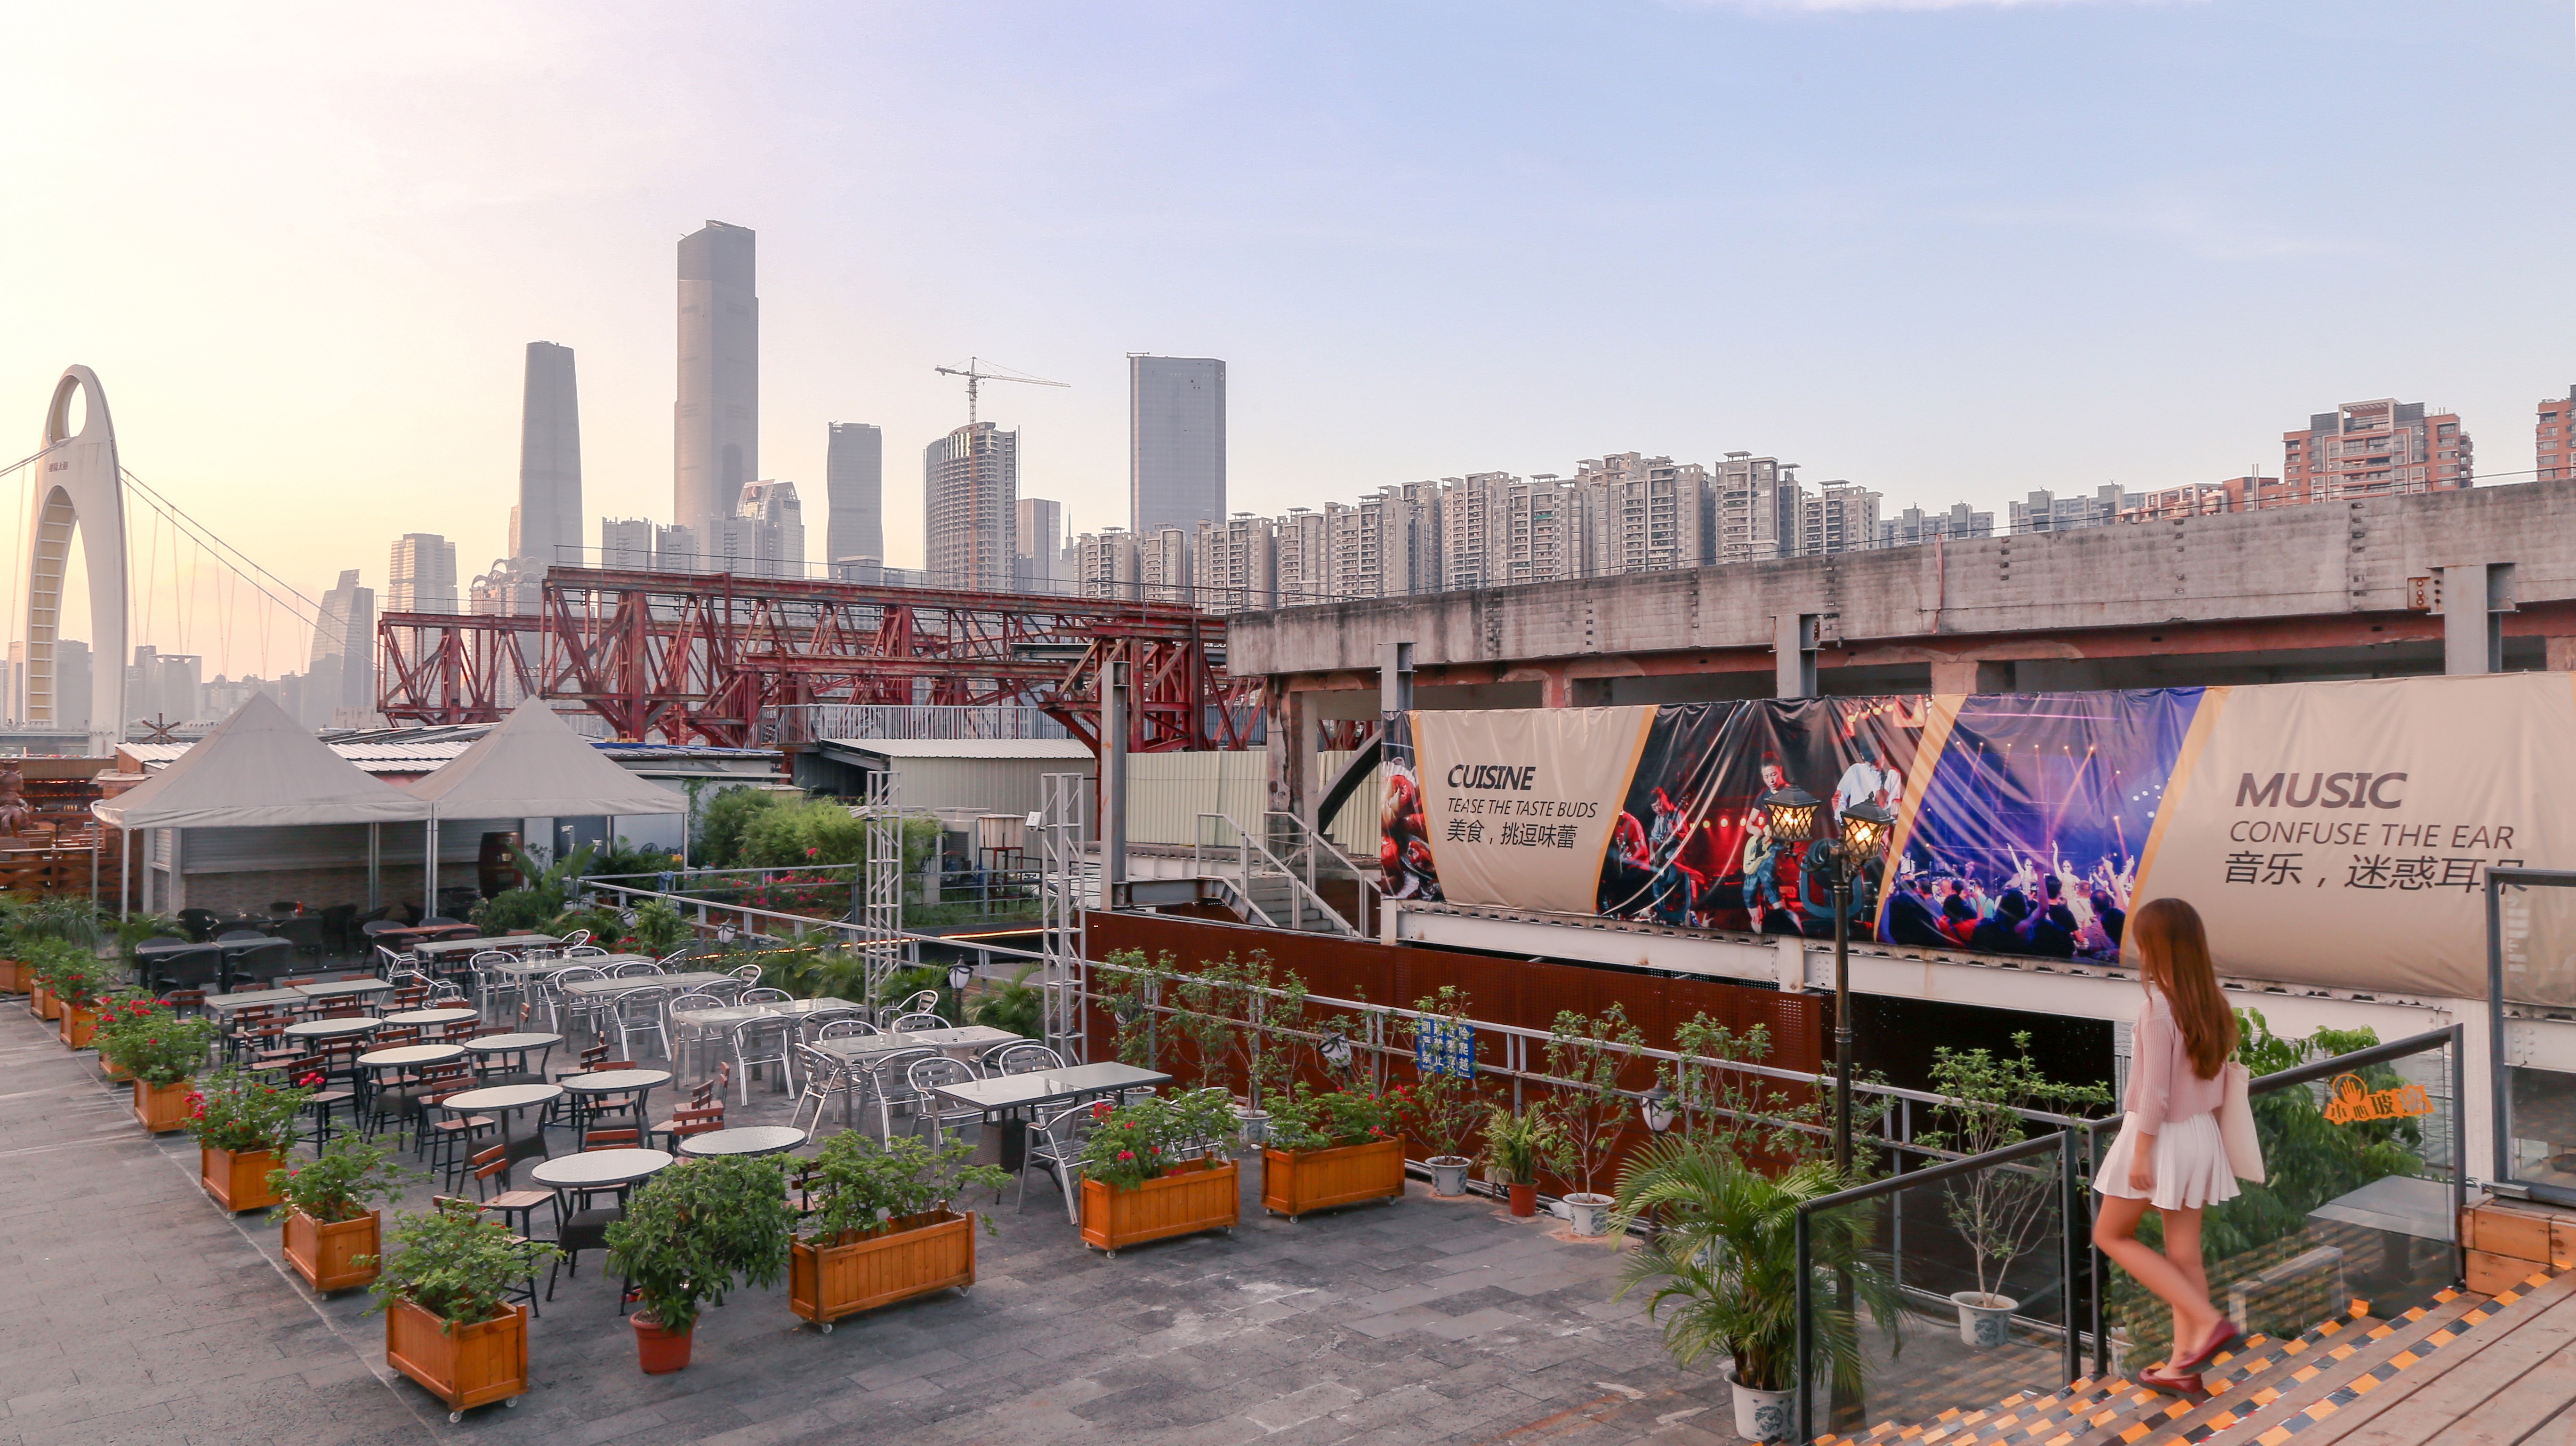
sunset, skyline, city, cityscape, downtown, transport, plaza, stadium, canton, guangzhou, pub, urban area, human settlement